Orites diversifolia

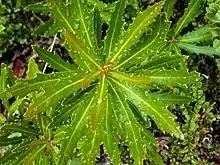

The inflorescences are axillary spikes on the upper end of branches which carry approximately twenty flowers on each spike. Flowers are small and very characteristic of the family Proteaceae. They are also sessile and paired in the axils of bracts. Flowers are made up of four petaloid tepals (petals and sepals, the perianth, are indistinguishable) which are cream in colour and 4-5mm long. Tepals are linear, less than 1mm in width and are recurved. Each flower has four stamens which rise above the tepals and a superior ovary. Flowers of "Orites diversifolia" are also sweetly scented. The fruit is a dark brown and moderately woody follicle that splits on one side to release seed. The boat-shaped follicles are located on branch ends in small clusters and are 18-24mm long and 6-8mm wide. Follicles contain two or more seeds which are winged and flattened.